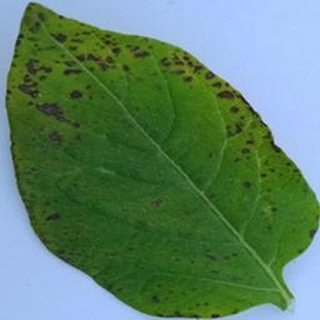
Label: potato_early_blight